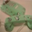
Label: telephone